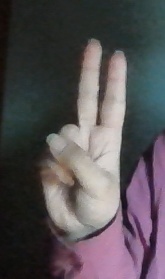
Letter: taa